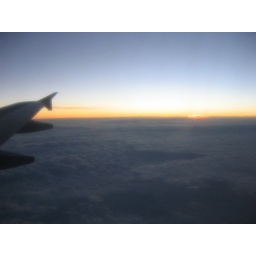
sunset over the cloud cover from the airplane